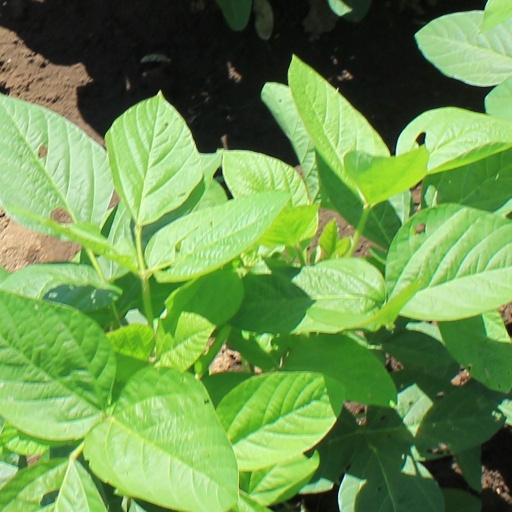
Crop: soybean